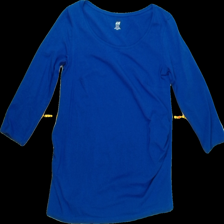
View: front
Type: Top
Category: Ladies
Brand: Ellos
Colors: Blue
Material: 100% cott
Pattern: Plain
Cut: C-collar
Size: M
Season: All
Trend: No trend
Stains: No
Price range: 50-100
Recommended usage: Reuse